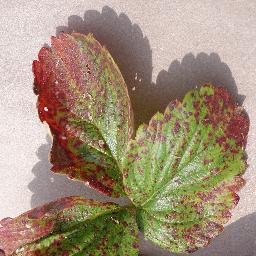
Label: Strawberry___Leaf_scorch